History of Freemasonry in Russia

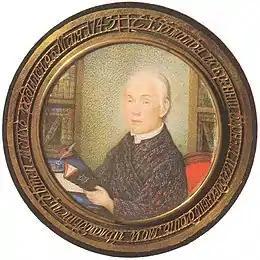
Semyon Gamaleya (1743-1822), a Freemason, was the first to translate into Russian the major works of Jakob Böhme.

In 1781, Nikolay Novikov and Ivan Schwarz, two professors of the Moscow University, set up the Learned Society of Friends in that city. They were dissatisfied with the Swedish Rite that was practised in St. Petersburg. Duke Ferdinand of Brunswick-Wolfenbüttel as the grand master of the lodges in Germany invited Schwarz to take part in the Wilhelmsbad Masonic Congress (1782) where Russia was recognized as the 8th autonomous province of the Rite of Strict Observance. A schism developed between the lodges of Moscow and St. Petersburg as the former drifted toward a form of Rosicrucianism.